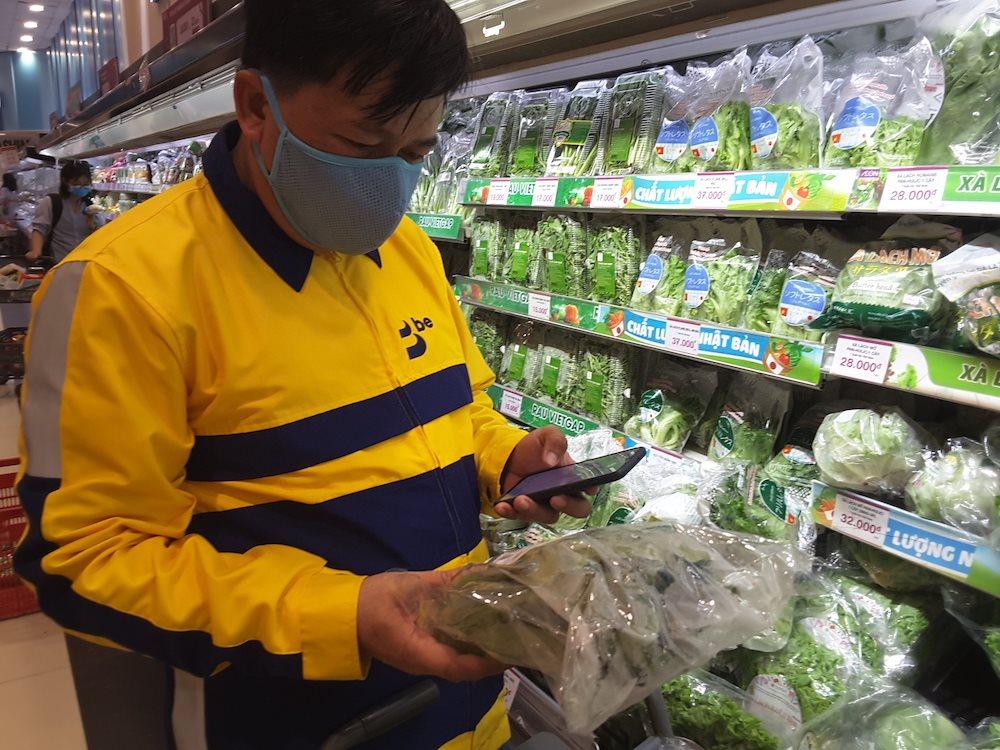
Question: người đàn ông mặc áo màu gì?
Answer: vàng kẻ ngang xanh dương đậm